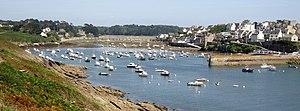
La ria du Conquet à marée basse vue depuis la presqu'île de Kermorvan
Le Conquet [lə kɔ̃kε] est une commune française du département du Finistère, en région Bretagne.